Hacienda Business Park

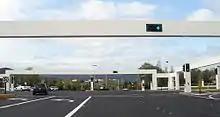
Distinctive motif for traffic lights in Hacienda Business Park

Hacienda Business Park is a 900-acre (364 hectare) mixed-use job center and housing development in Pleasanton, California.